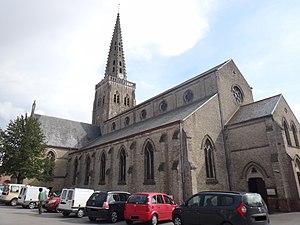
Église de Bollezeele (Saint Wandrille). XIXe siècle. Architecte
Cet article recense une partie des monuments historiques du Nord, en France.
Liste des églises-halles ou hallekerques du Nord et du Pas-de-Calais, des anciens comtés d'Artois de Flandre et de Hainaut.